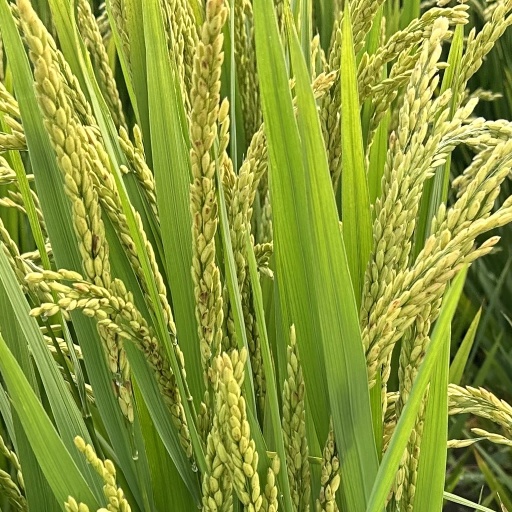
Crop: rice